Qatar–United Kingdom relations

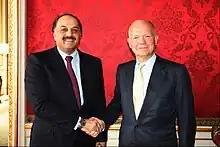
Foreign secretary William Hague and foreign minister Khalid Al Attiyah in London in 2013.

In July 2023, the UK’s Foreign Secretary James Cleverly visited Doha and held talks with Prime Minister and Minister of Foreign Affairs Sheikh Mohammed bin Abdulrahman Al Thani. They discussed regional issues and closer cooperation on security, defense and economy.